Kitāb al-ṭabīẖ

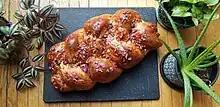
Challah bread made using a modern interpretation of the braided bread recipe in the book, reworked by food historian Hélène Jawhara Piñer

The Kitāb al-ṭabīẖ, formally the Kitāb al-Ṭabikh fī al-Maghrib wa al-Andalus fī ʽAṣr al-Muwaḥḥidīn, is the oldest known cookbook from the Iberian Peninsula. Written in Arabic, this text is believed to have been composed during the 12th or 13th centuries, during or shortly after the Almohad period.